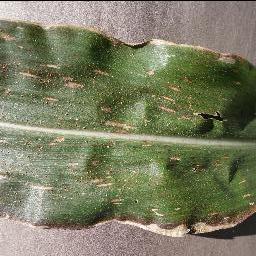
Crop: corn
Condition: (maize)_cercospora_spot_gray_spot